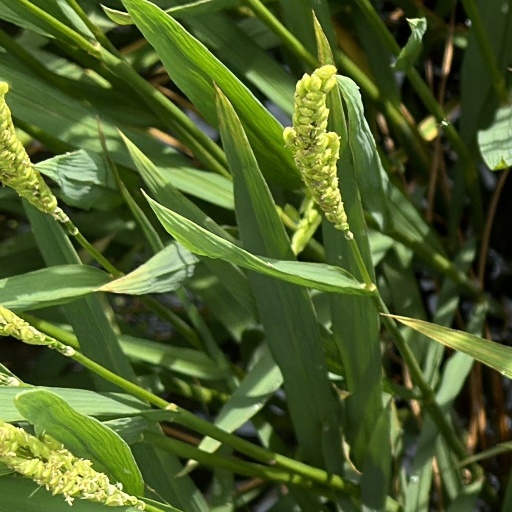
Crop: rice